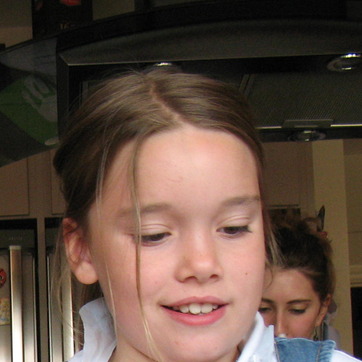
Material: skin